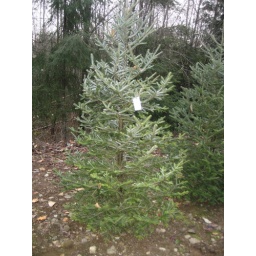
Christmas tree still in the ground